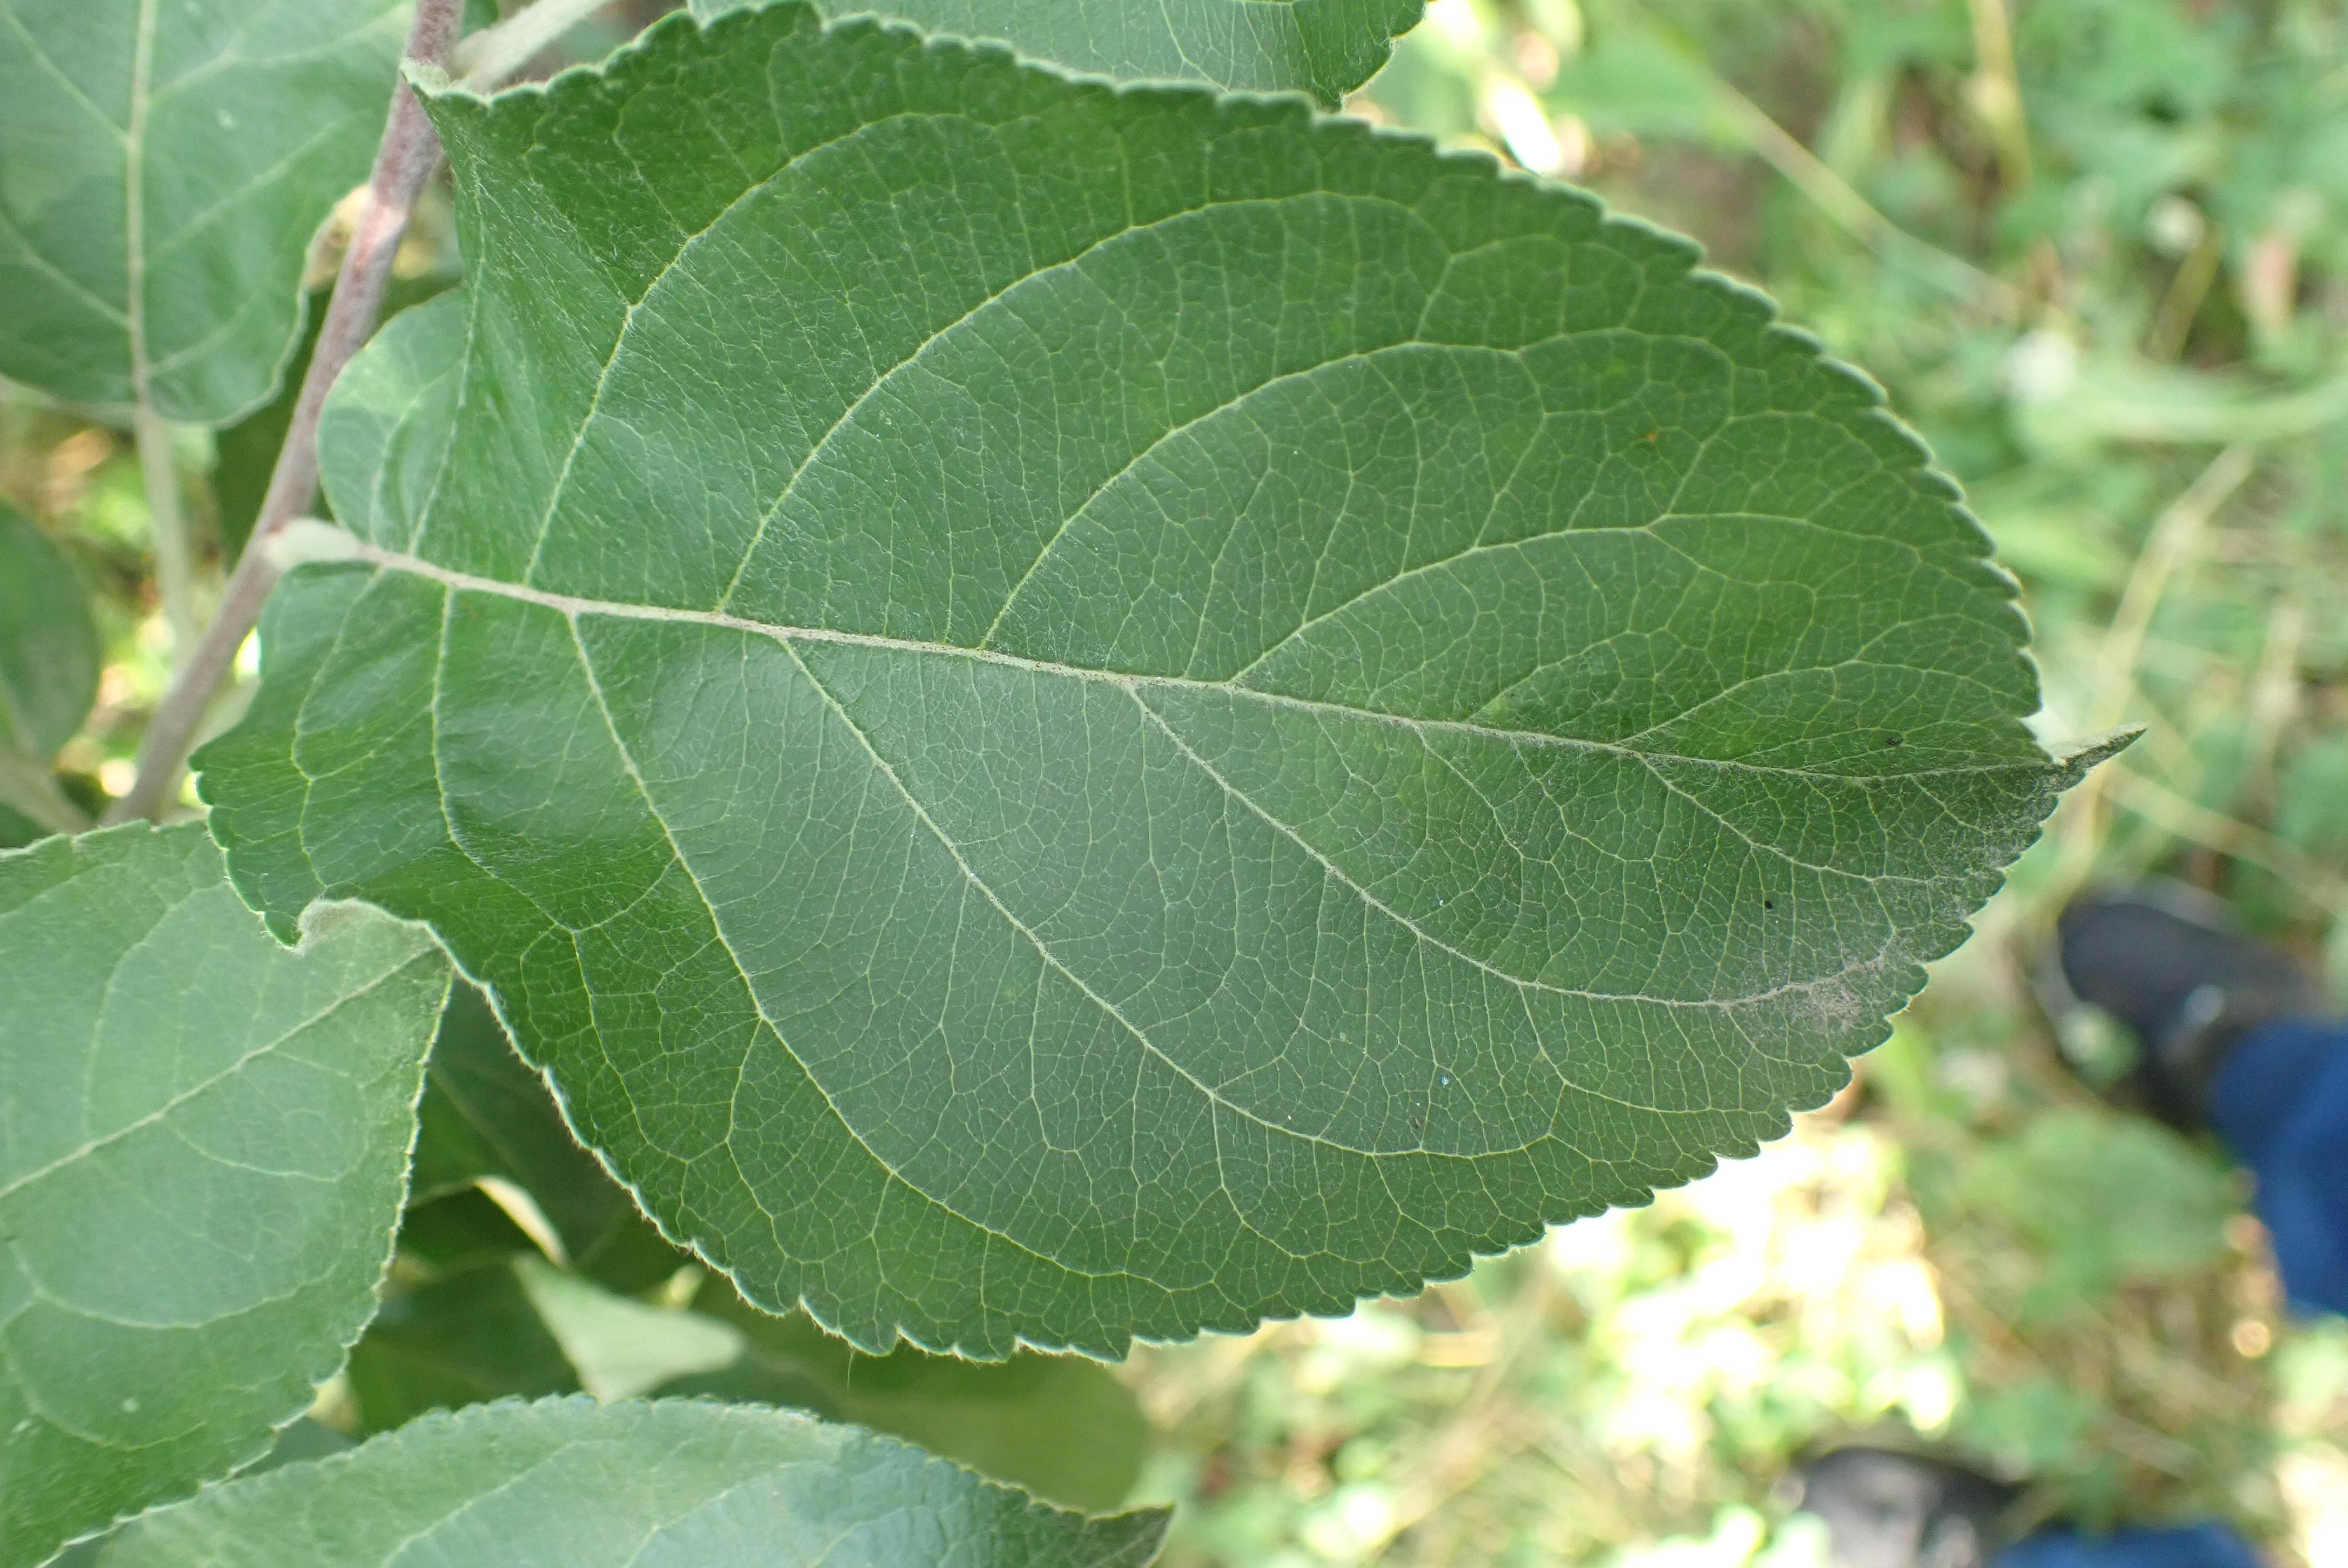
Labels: healthy